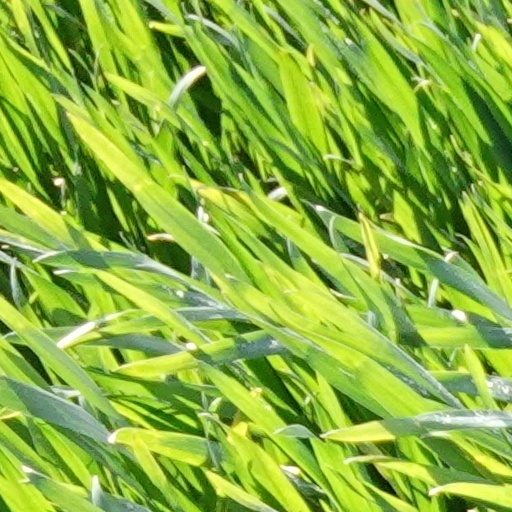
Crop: wheat